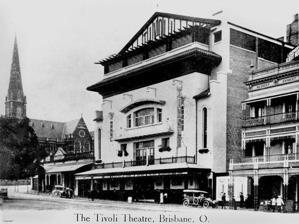
Building: Tivoli Theatre, Brisbane
Country: Australia
Year built: 1914
This article is about the former theatre in Brisbane. For the venue in Fortitude Valley , Brisbane ("The Tiv"), see The Tivoli . The Tivoli Theatre is a former theatre in Brisbane . It operated between 1914 until its closure in 1965 and demolition in 1969. It was situated opposite the Brisbane City Hall , in the site of the present King George Square . Tivoli Theatre Brisbane Construction The Tivoli Theatre's construction began in Albert Street, Brisbane in 1914, on the site of the former Turkish baths. It was designed by architect Henry E. White in an Art Nouveau style and could house 1800 people on three levels. It was chilled by an air plant that could pump ice-cold air through the venue. It had ruby red carpets. It also featured a garden rooftop theatre holding 1200 with open sides for ventilation and steel shutters which could keep out rain. Its facade overlooking Albert Square had Oriental influences. It opened on 15 May 1915 and featured a production of the Tivoli Follies in the auditorium and a vaudeville production in the rooftop theatre. These were staged by Hugh D. McIntosh , showman and promoter who was influential in the Rickard Tivoli circuit of Australia. It had a rival in vaudeville theatre the Empire Theatre also located in Albert Street which drew bigger crowds. Smoking was permitted in the rooftop theatre. During Brisbane's hot summer months, the rooftop garden was meant to be more desirable. As the building had two entrances, it was possible for two production companies to co-exist on site with separate audiences as well. Films were later shown in both venues after the advent of talking films. Later renovations Union Theatres Ltd. renovated the Tivoli Theatre in 1927 using Sydney architects Kaberry and Chard . This was to provide for more seating as the venue changed from a live theatre venue to that more suited to a film going audience. Two galleries were removed to make way for a single dress circle. With the onset of the Great Depression in the 1930s it was critical that the theatre could accommodate enough people to recover costs from cinema audiences as live theatre attendance dropped. More renovations to the foyer and the auditorium took place in 1935. Demise of the Theatre The Tivoli was purchased by the Brisbane City Council in 1963 and closed in 1965. The intended King George Square development led to a number of buildings being demolished, including Centennial Hall and the Hibernian Building. Programs from the theatre are held in the Fryer Library of the University of Queensland . References